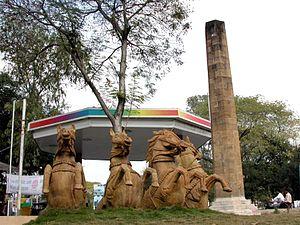
Nagpur ou Nagpour est une ville du centre de l'Inde, dans le Maharashtra. C'est la troisième plus grande ville et la capitale d'hiver de cet Etat. Elle compte environ 2 051 320 habitants, ce qui en fait la treizième ville la plus peuplée du pays. Nagpur est une des 100 villes sélectionnée par le programme Smart Cities du gouvernement. Elle est surnommée Orange city pour sa production d'oranges.